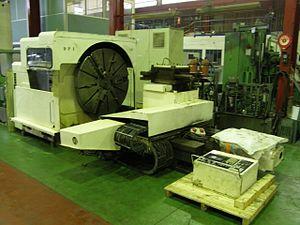
Tour frontal (démonté)
Le tour frontal est une machine-outil pour l’usinage de pièces dont le diamètre est très important par rapport à sa longueur.
Le tour est un mécanisme ou une machine-outil sur laquelle on peut fixer une pièce que l'on veut faire tourner sur elle-même pour la travailler.